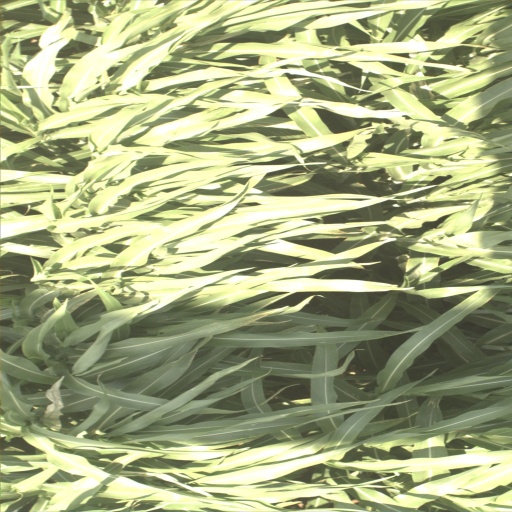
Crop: sorghum